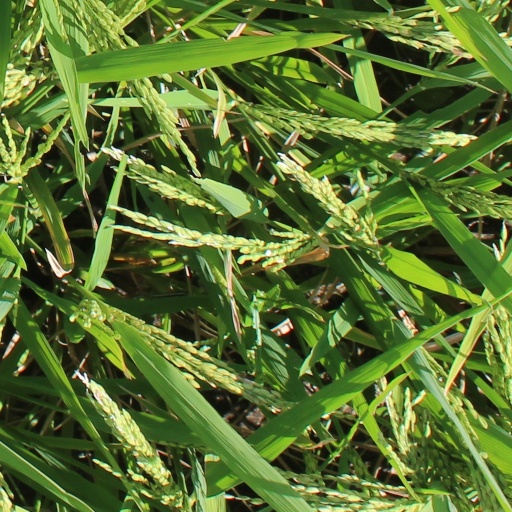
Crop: rice